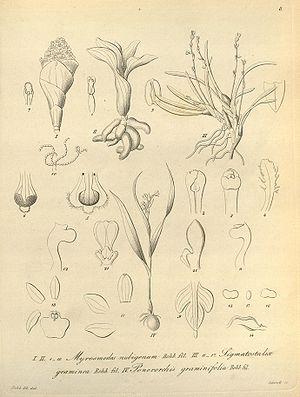
Ponerorchis est un genre de la famille des Orchidaceae, sous-famille des Orchidoideae comptant 18 espèces d'orchidées terrestres d'Asie